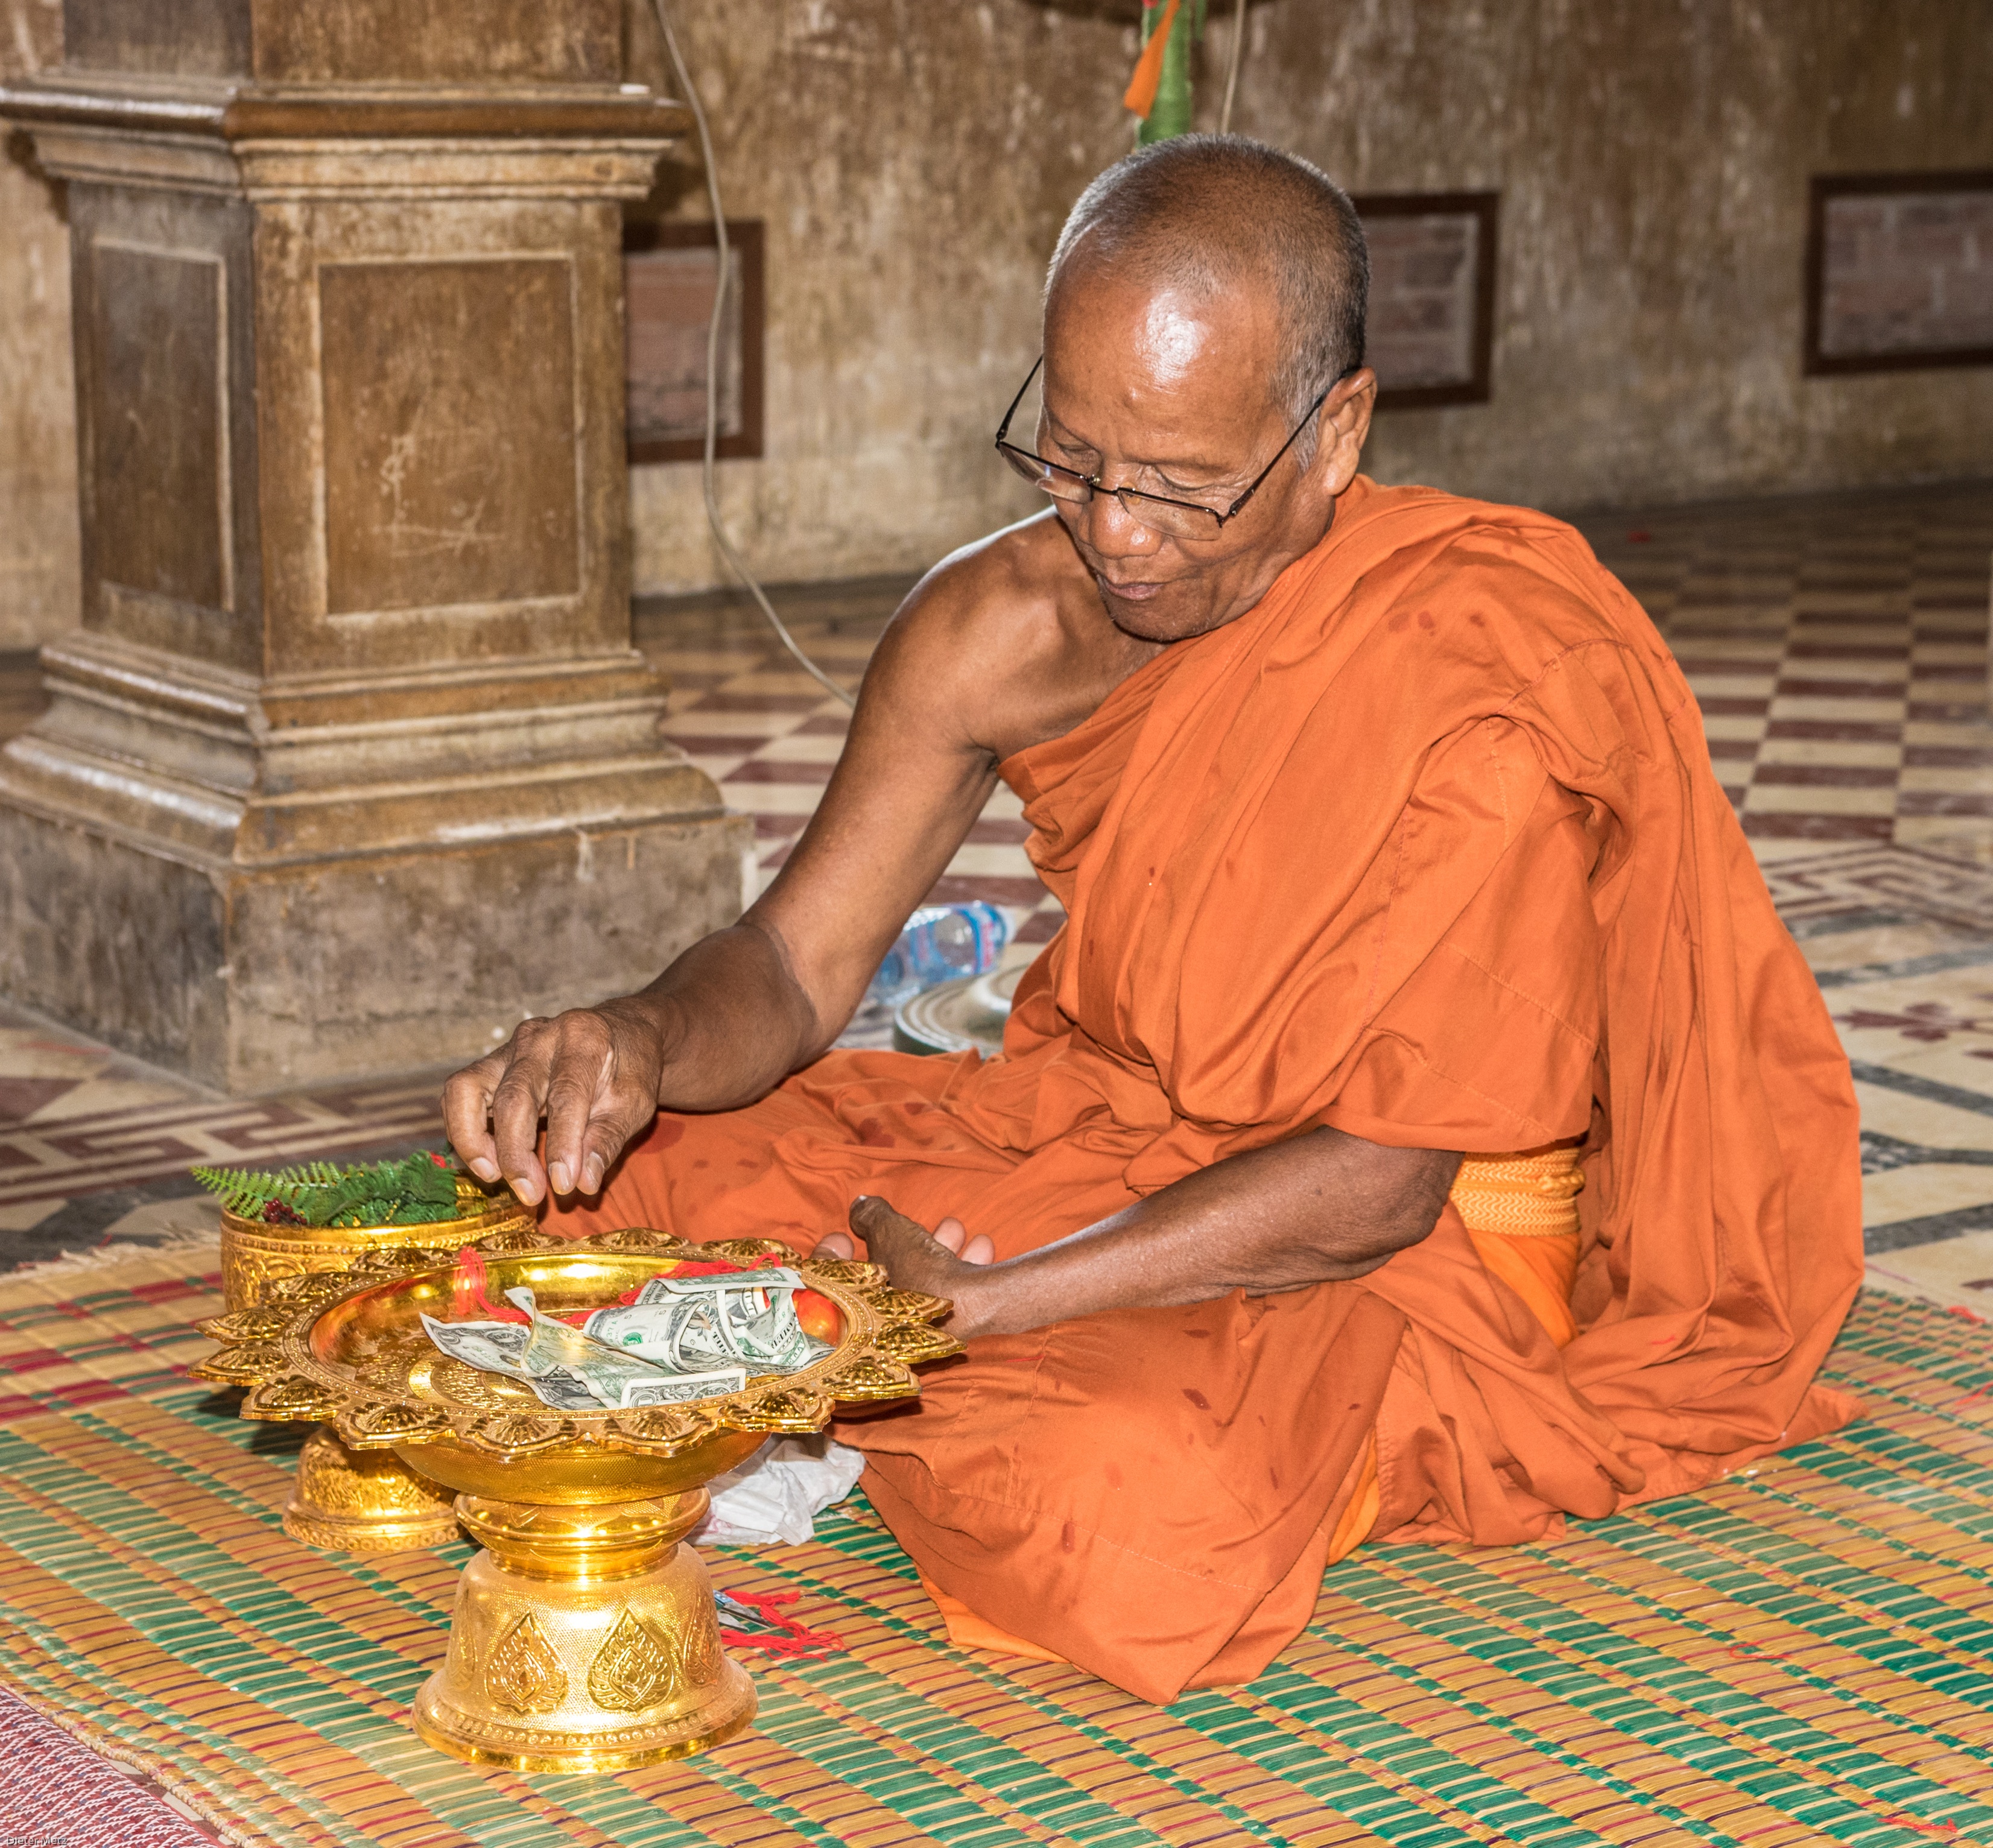
person, statue, monk, buddhist, buddhism, religion, asia, art, meditation, temple, faith, holy, carving, enlightenment, kambotscha, ancient history